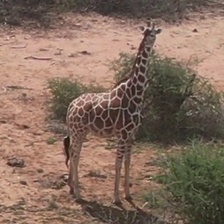
Pose orientation: right